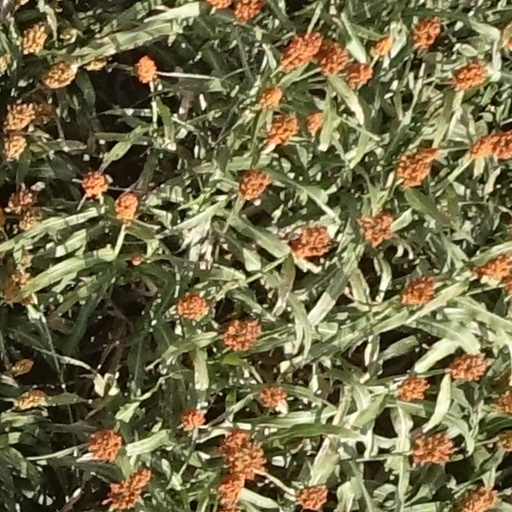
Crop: sorghum